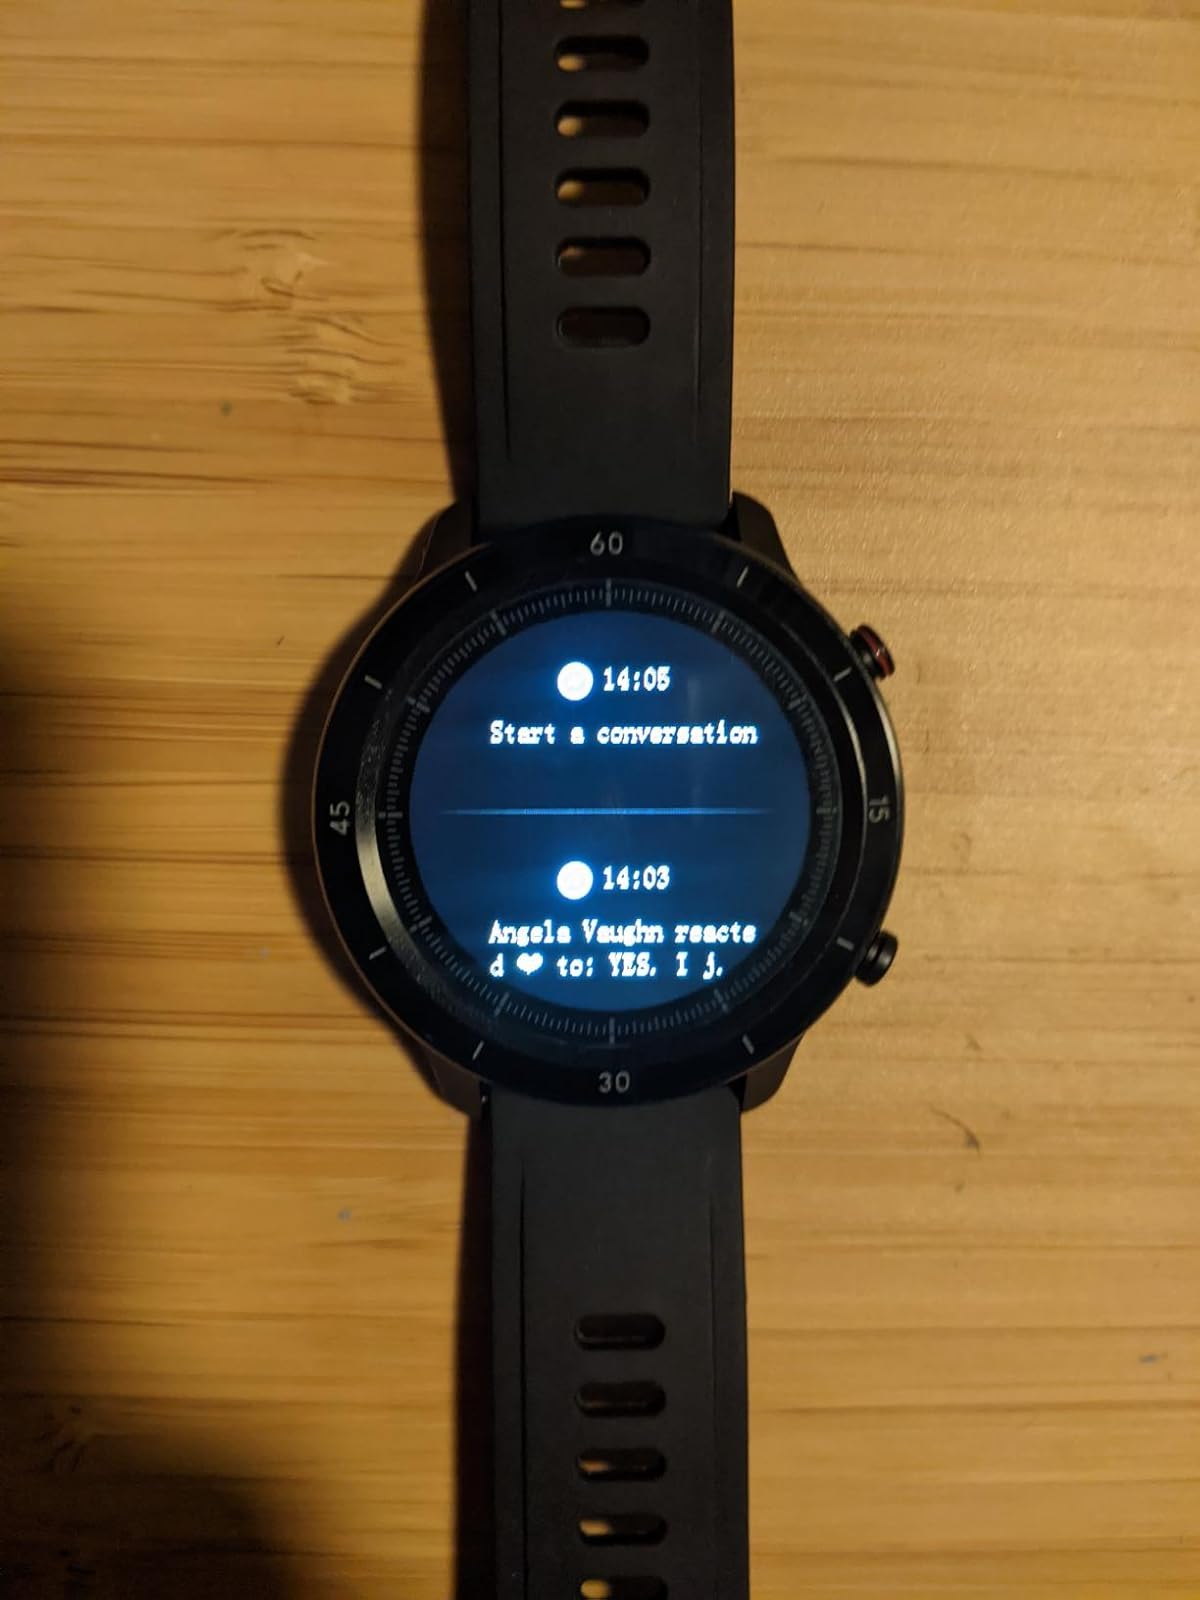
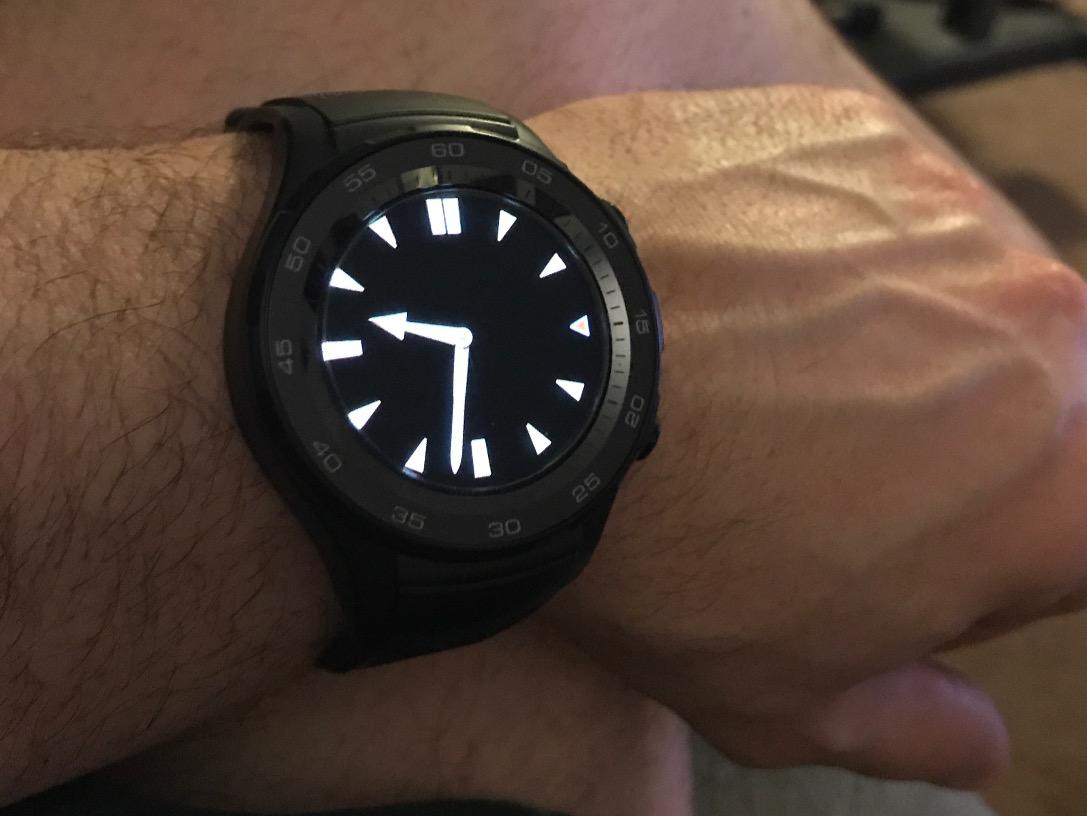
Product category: smartwatch
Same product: no